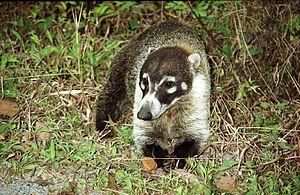
Le coati à nez blanc ou coati brun est une espèce de mammifères omnivores de la famille des Procyonidae qui fait partie de l'ordre des carnivores. On rencontre ce coati principalement en Amérique centrale.